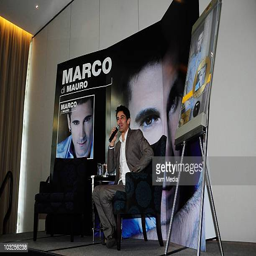
musical artist during a press conference to present his new album